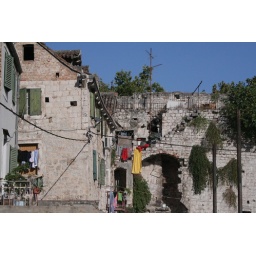
Inside the castle walls in Split